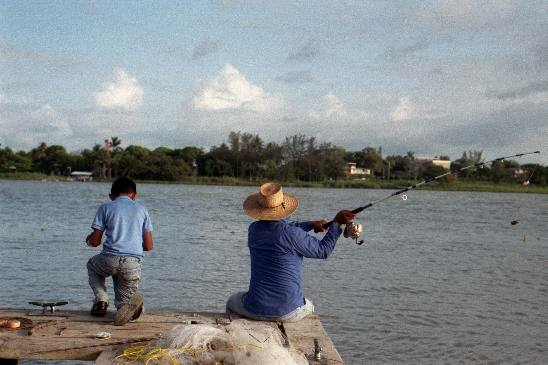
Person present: Yes